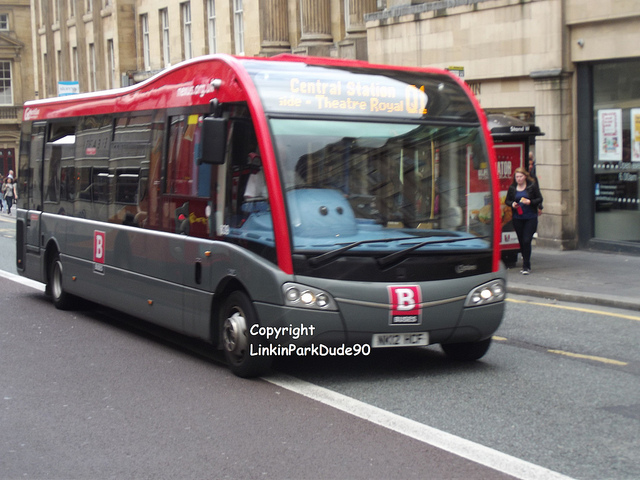
A passenger bus that is driving down the street.

A red and grey bus driving down the road

A very modern European bus with a curved windshield on the street

A pasenger bus on a stop and people boarding

A city bus is traveling down a street in Europe.